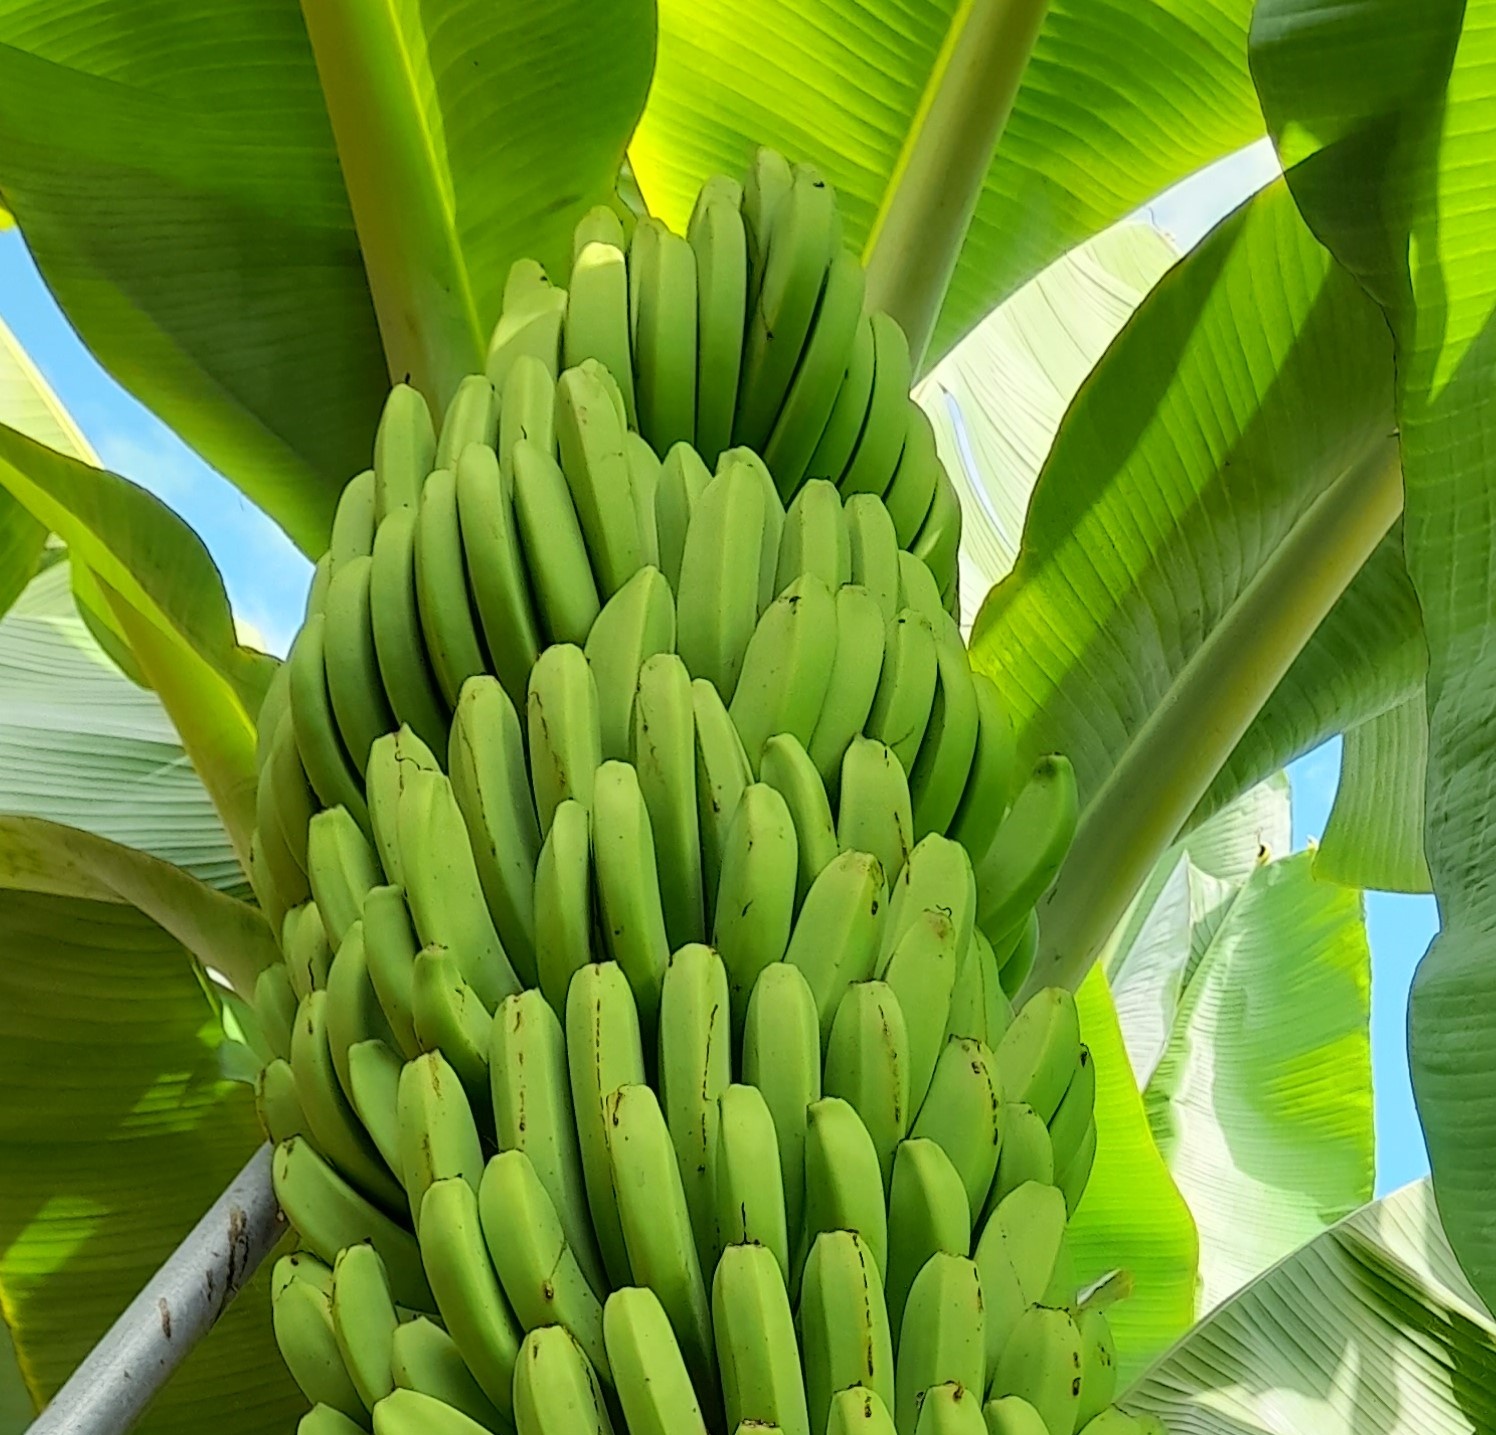
Label: Keep